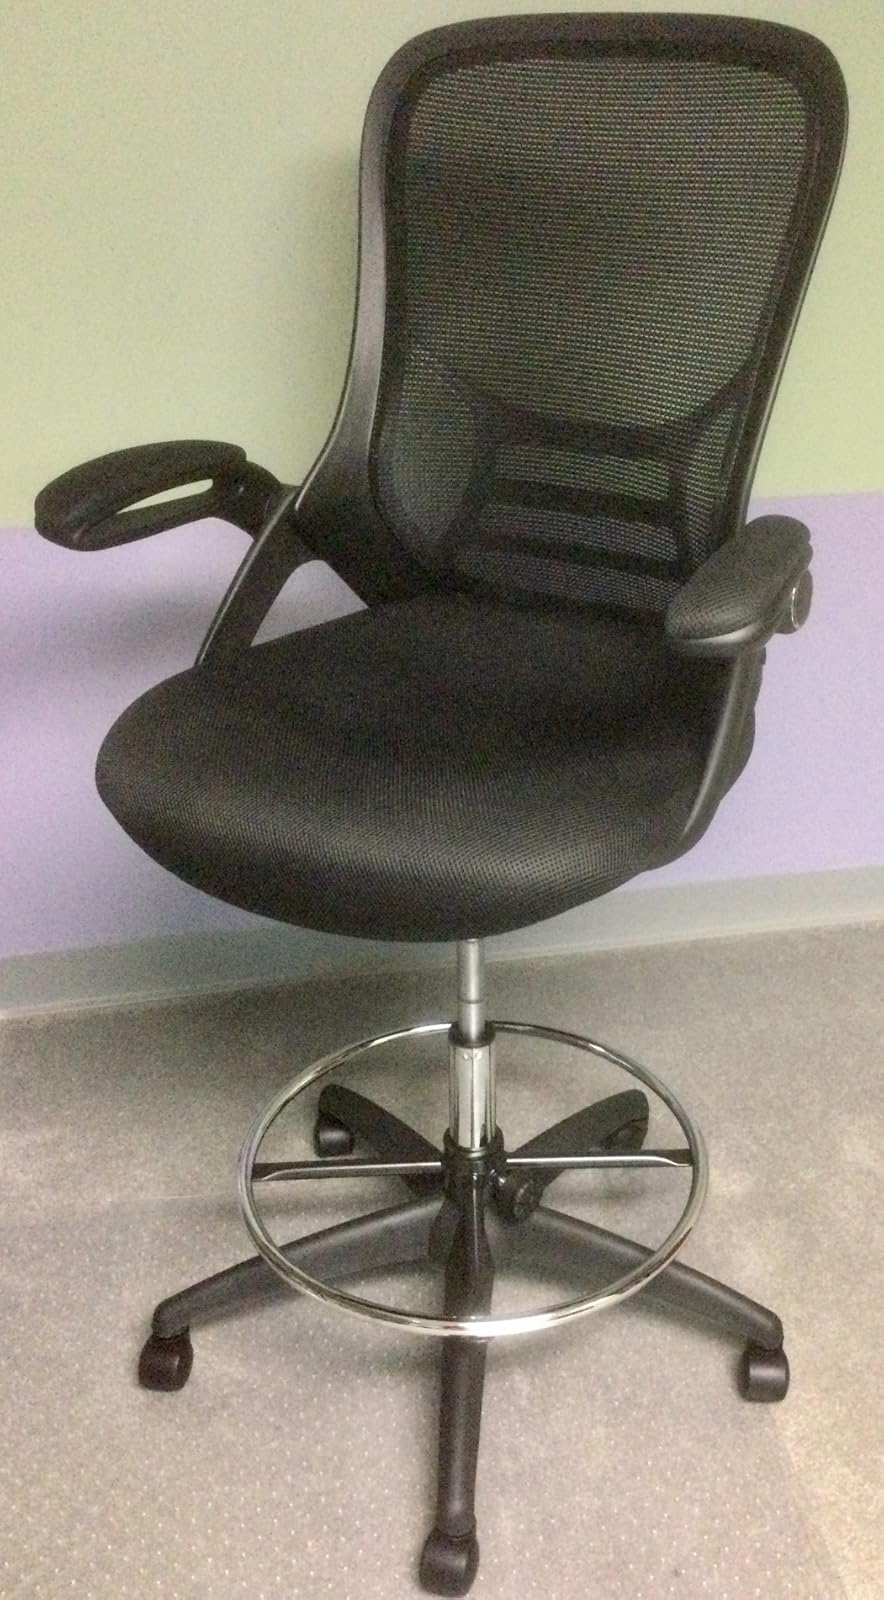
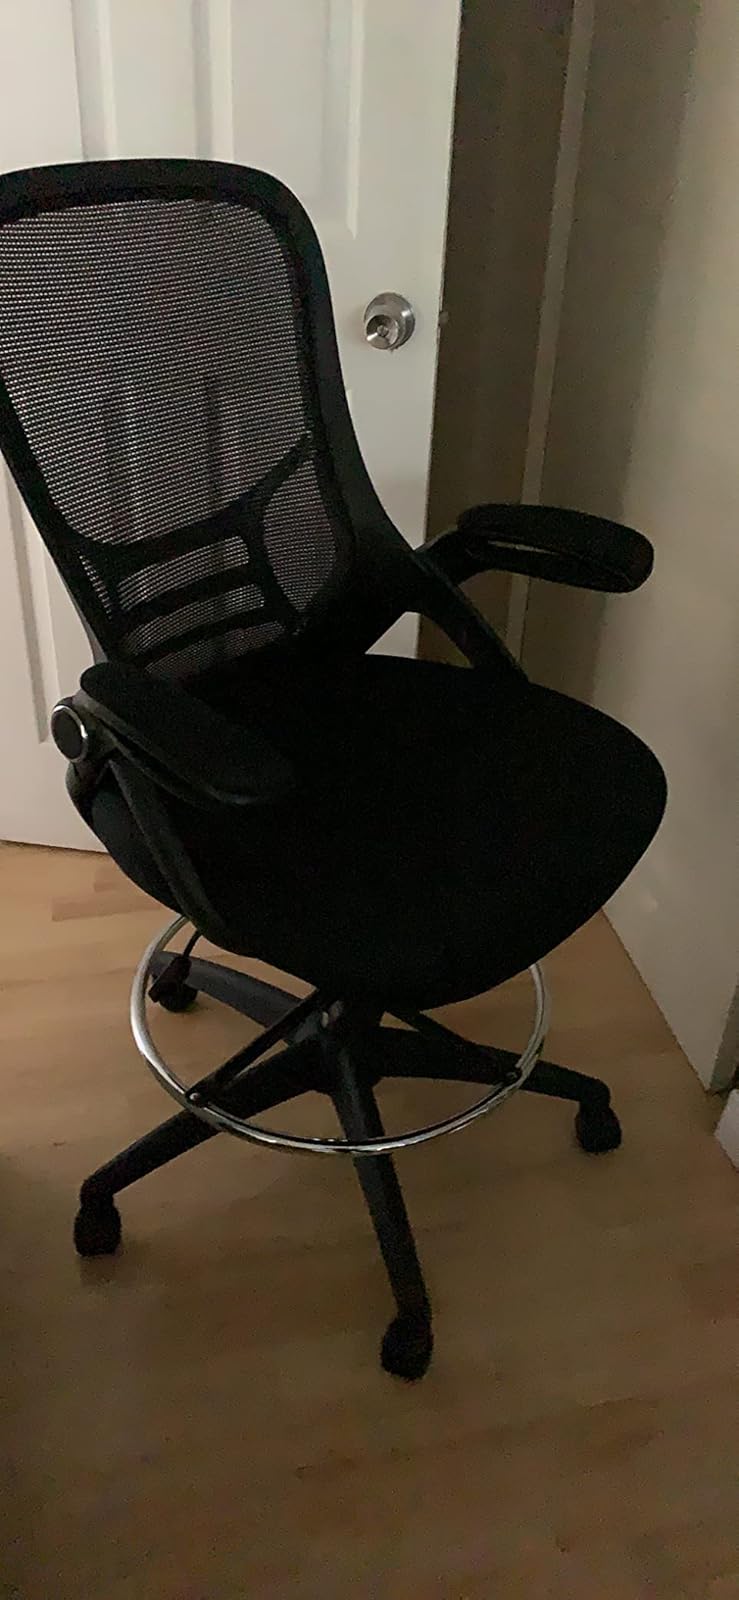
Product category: items_chair
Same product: yes